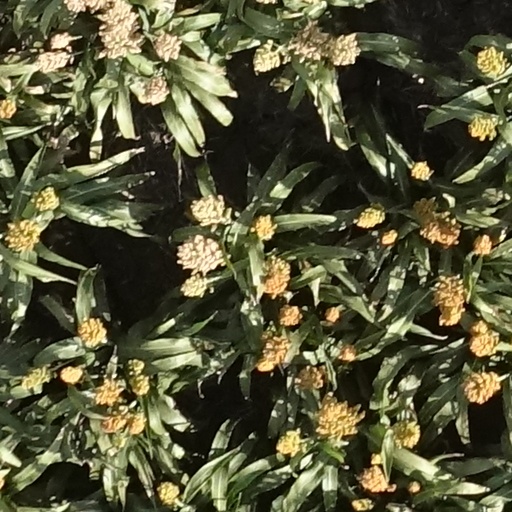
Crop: sorghum